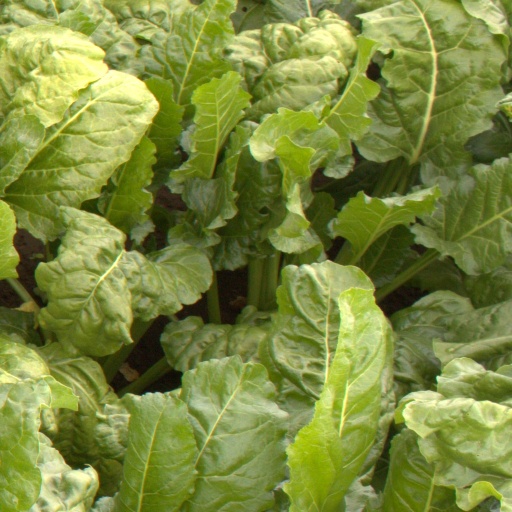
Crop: sugar beet